Republic Wireless

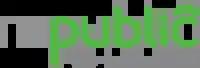
Former logo from 2011 to November 28, 2021.

Created in January 2010 as a subsidiary of Bandwidth.com, the company announced it would provide a monthly subscription of $19 per month for wireless service with unlimited calling, texting, and data on a "Hybrid Calling" system.